Porte de Saint-Ouen station

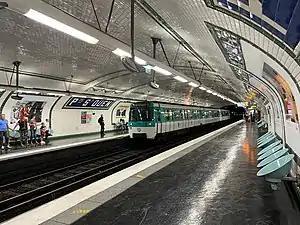

Porte de Saint-Ouen is a station on line 13 of the Paris Métro on the border of the 17th and 18th arrondissements. Unusually it has an escalator directly linking the platform to the street at the exit to the Rue Leibniz.